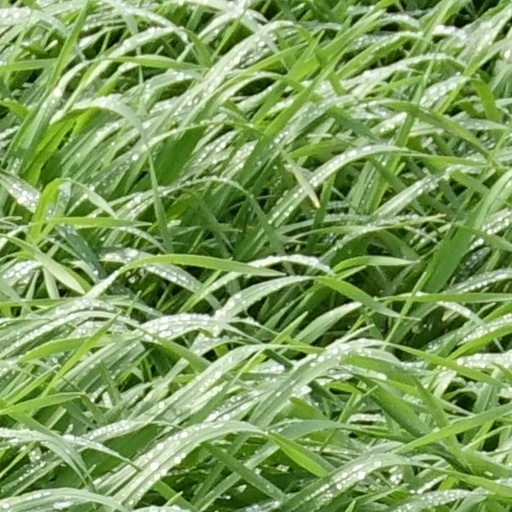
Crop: wheat